James Calado

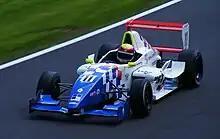
Calado competing during the 2009 Formula Renault UK season at Oulton Park

Calado continued in the British series for the 2009 season, staying with Fortec for his sophomore campaign. Calado and Alpine Motorsport's Stoneman, both in their second season and boasting victories in their début season in the series, with pre-season testing further backing media predictions that the championship would most likely be decided between the pair. Calado was the most successful driver in the series, taking a total of eight victories, winning races at seven of the championship's ten meetings during the season. He also earned ten pole positions, and set the fastest lap of the race on seven occasions. However, retirements at Thruxton, Oulton Park and Croft took the title out of the hands of Calado and into the hands of Dean Smith, who joined the series at the second round of the championship. Calado ultimately finished as runner-up behind Smith, 34 points behind the Wolverhampton driver. Calado also contested three rounds of the Eurocup Formula Renault 2.0 for Fortec, competing in Barcelona, Spa and Le Mans. He finished seventeenth in the championship, amassing ten points from a fifth in Barcelona and seventh at Spa. He lost a podium finish at Barcelona due to a puncture with two laps remaining, which could have ultimately turned into a win after the post-race disqualification of winner Albert Costa.